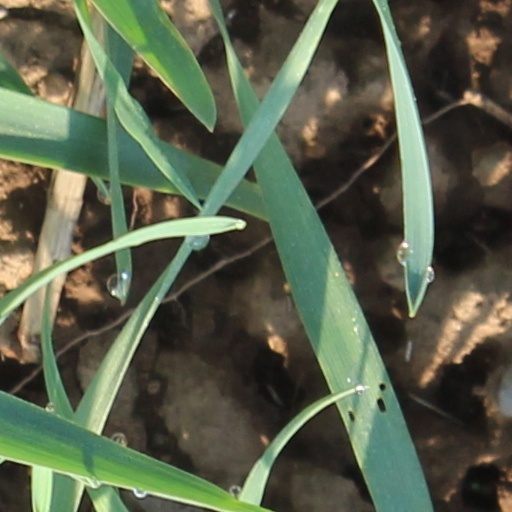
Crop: wheat